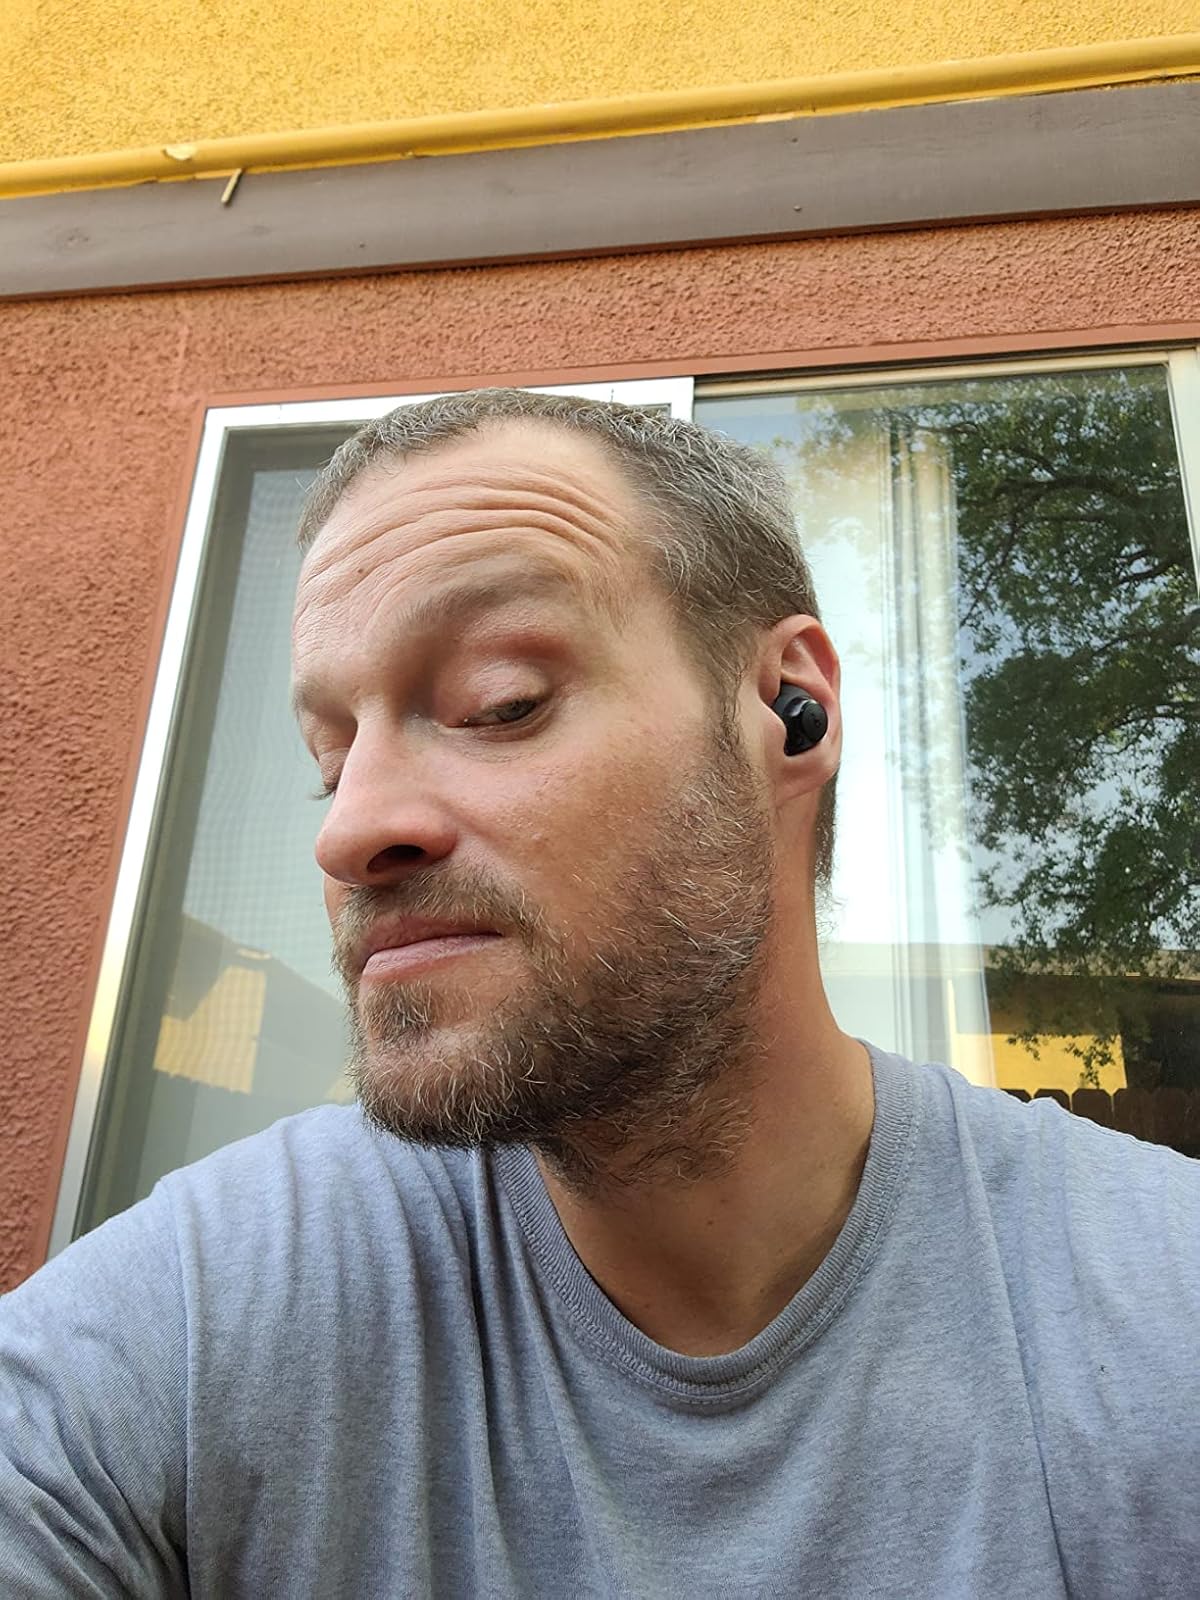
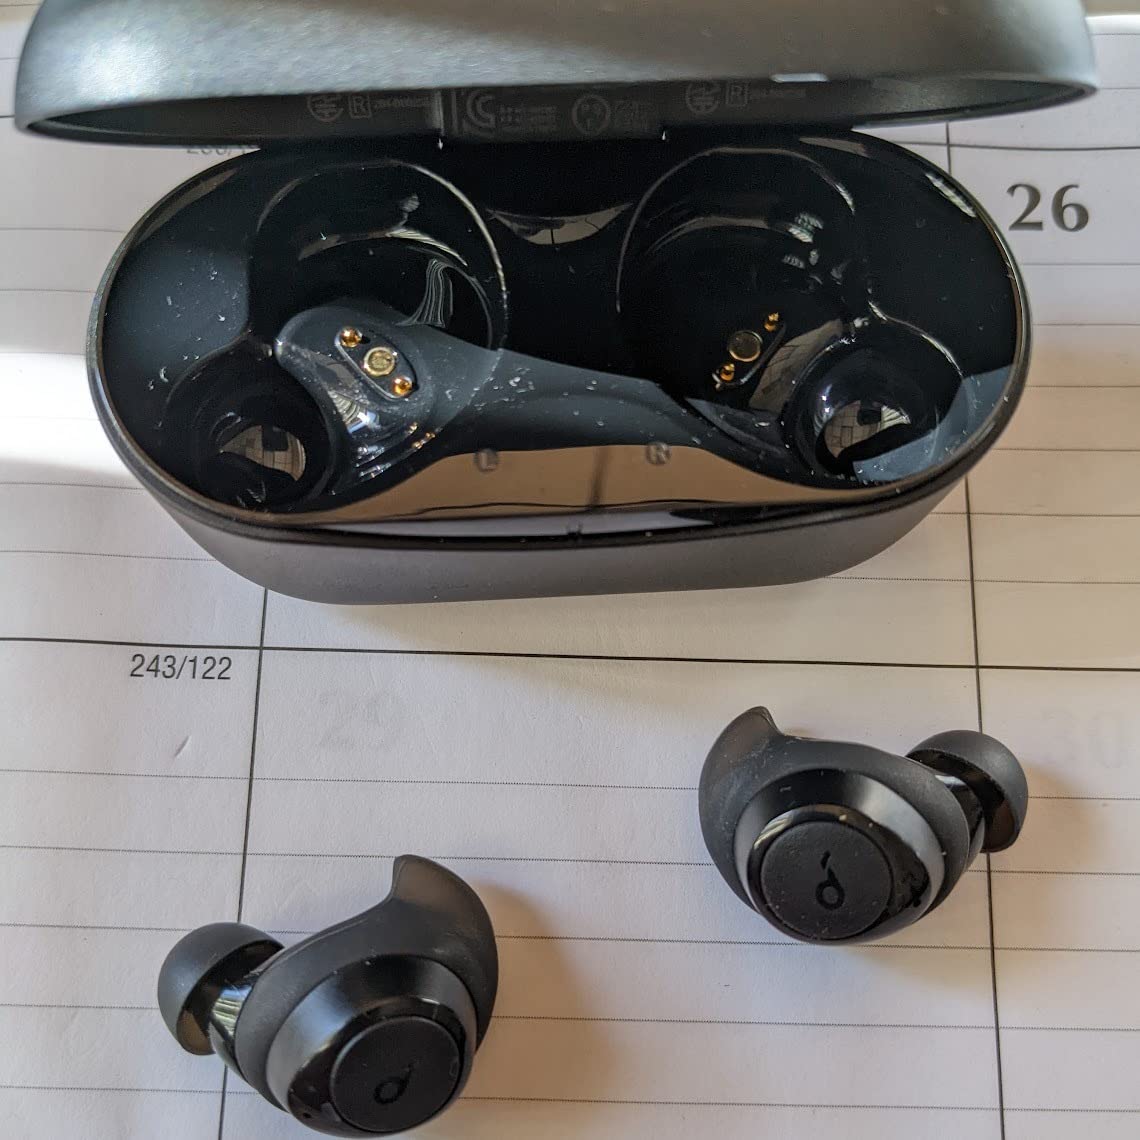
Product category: earbuds
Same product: yes